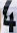
Number: 4